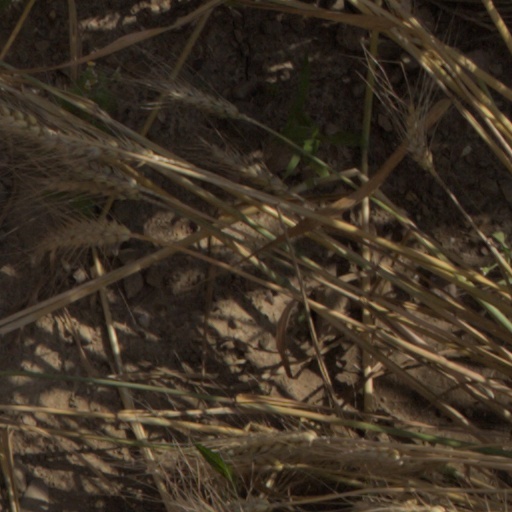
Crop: wheat